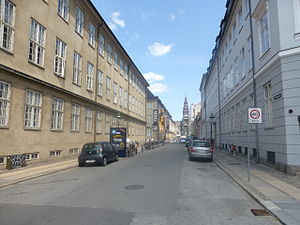
Ny Vestergade
Ny Vestergade med Christiansborgs tårn i baggrunden.
Ny Vestergade er en gade mellem Frederiksholms Kanal og Vester Voldgade i Indre By i København. Nationalmuseets hovedindgang er placeret i gaden. Gaden er desuden en del af en monumentalakse, der går fra Christiansborgs tårn over Christiansborg Ridebane, Marmorbroen, Ny Vestergade og Dantes Plads til Ny Carlsberg Glyptotek.